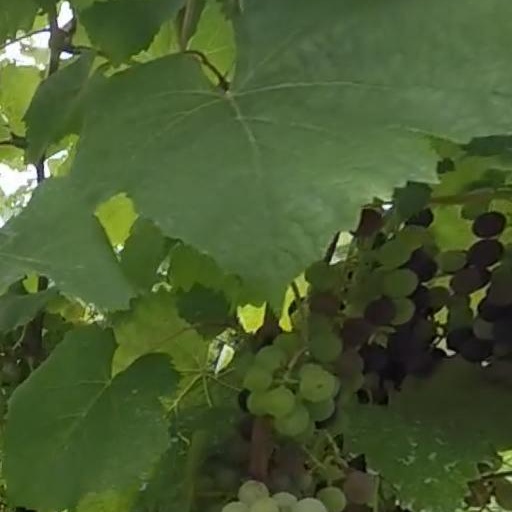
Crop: grape